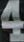
Number: 4